Anna Grobecker

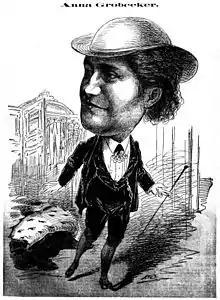
Anna Grobecker in an 1869 caricature by Karel Klíč

Anna Grobecker, sometimes referred to by her maiden name Anna Mejo or as Anna Grobecker-Mejo, (27 July 1829 – 27 September 1908) was a German mezzo-soprano who appeared in many operas and operettas. She was a skilled comic actress and was most popular in "trousers roles".